Stage lighting instrument

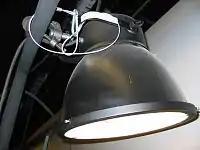
A scoop light.

Scoop lights or scoops are circular fixtures that do not have any lenses. They have an ellipsoidal reflector at the back of the fixture that directs the light out of the fixture. Since they do not have any sort of lens system they are cheaper than other fixtures. However, the light cannot be focused at all (even PARs allow more control than scoops). Scoops are most often used to flood the stage with light from above, or to light backdrops. Scoops can have gels affixed. Occasionally they are used as work lights (see below).